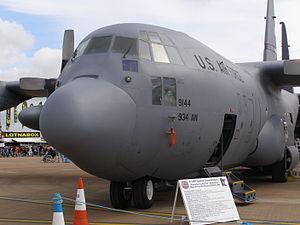
Le Royal International Air Tattoo, est la plus importante manifestation internationale de présentation aéronautique militaire au monde. Elle se déroule chaque année sur la base de la Royal Air Force de Fairford, dans le comté du Gloucestershire, à l'ouest de Londres. La rencontre accueille plus de 300 appareils et réunit les plus grandes entreprises du secteur.